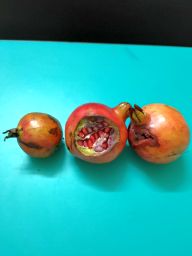
Fruit: Pomegranate
Quality: Bad